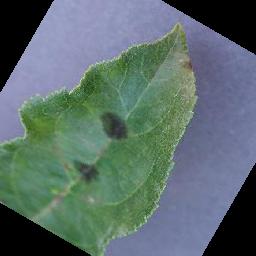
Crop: apple
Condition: scab